Oka Chinna Maata

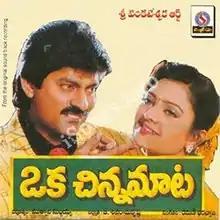
Poster

Oka Chinna Maata is a 1997 Indian Telugu-language romance film produced by B. Siva Rama Krishna under the Sri Venkateswara Art Films banner and directed by Muthyala Subbaiah. It stars Jagapathi Babu and Indraja, with music composed by Bharadwaj. The film was recorded as a super hit at the box office. The storyline was inspired by "Charana Daasi" (1956), which is based on Rabindranath Tagore's 1906 novel "Noukadubi".